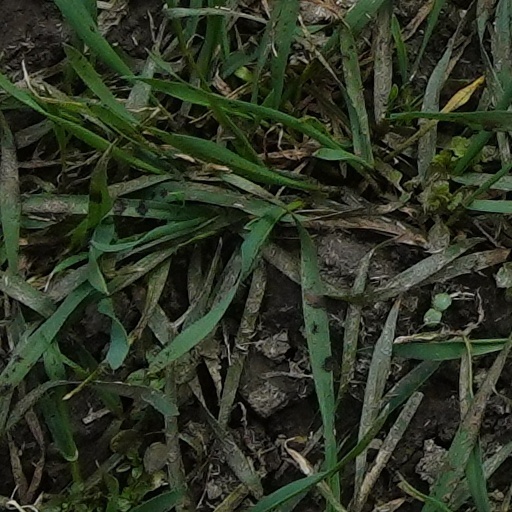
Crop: wheat